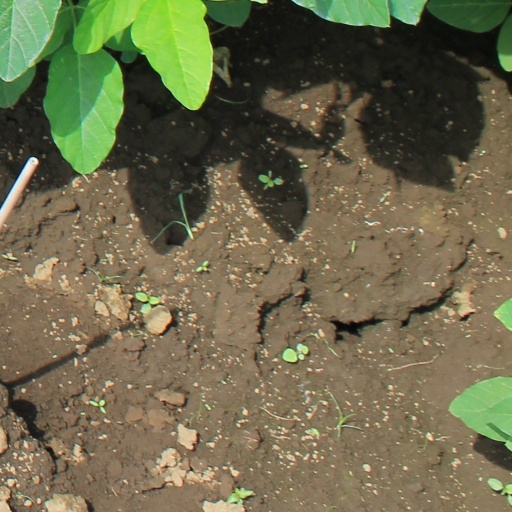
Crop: soybean